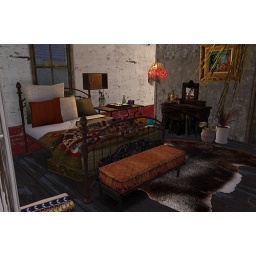
a bedroom of my old house (now under construction)